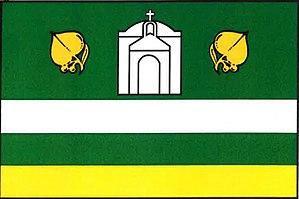
Krchleby est une commune du district de Nymburk, dans la région de Bohême-Centrale, en République tchèque. Sa population s'élevait à 734 habitants en 2020.